Pennsylvania Railroad 1223

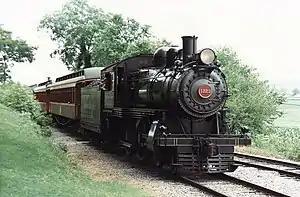
No. 1223 operating on the Strasburg Rail Road on July 30, 1989

In 1960, the Strasburg Railroad (SRC), based in Strasburg, Pennsylvania, leased No. 1223 from the PRR and restored it to operating condition on August 14, 1965. The engine pulled the "Santa Claus Special" at Lancaster, annually in December from 1965 to 1968.